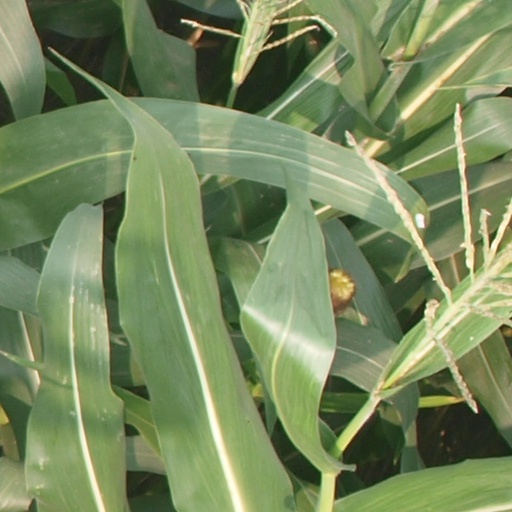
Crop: maize; corn